Podgorica Assembly

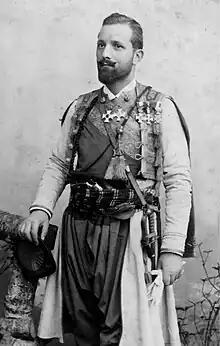
Former Prime Minister Andrija Radović established the Montenegrin Committee.

In August 1916, Radović drafted a memorandum to Nikola proposing the unification of Montenegro and Serbia, arguing that independent Montenegro could not sustain itself after an Entente victory. Radović's plan suggested that Nikola renounce his throne in favor of Prince Regent Aleksandar of Serbia, who would then be succeeded by Nikola's son, Danilo, Crown Prince of Montenegro. The proposal envisioned alternating rulers from the Serbian and Montenegrin royal dynasties on the throne of the proposed union state. Initially hesitant, Nikola eventually received encouragement from Italy (whose king, Victor Emmanuel III, was his son-in-law) to reject the offer.